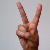
The image shows a hand gesture representing the letter 'V' in Indian Sign Language.